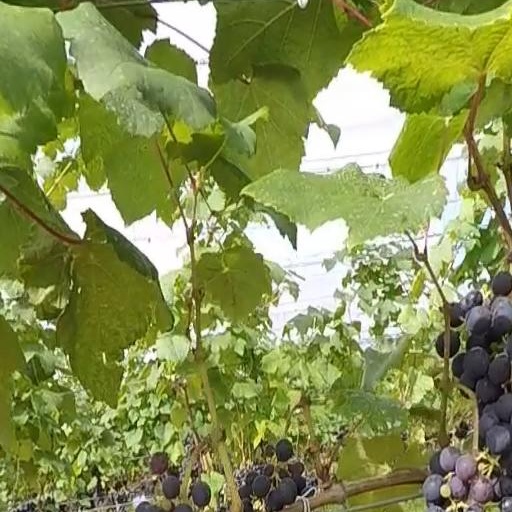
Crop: grape